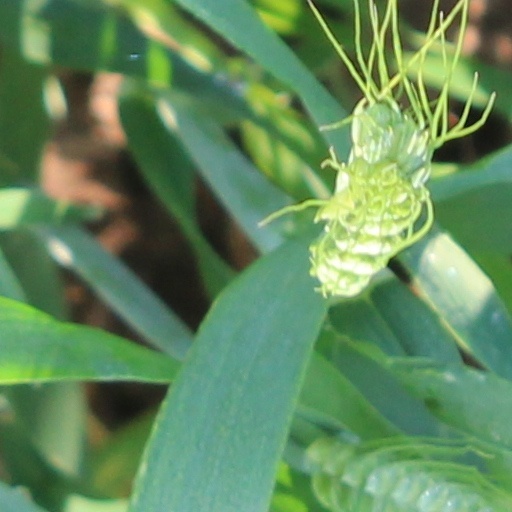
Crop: wheat